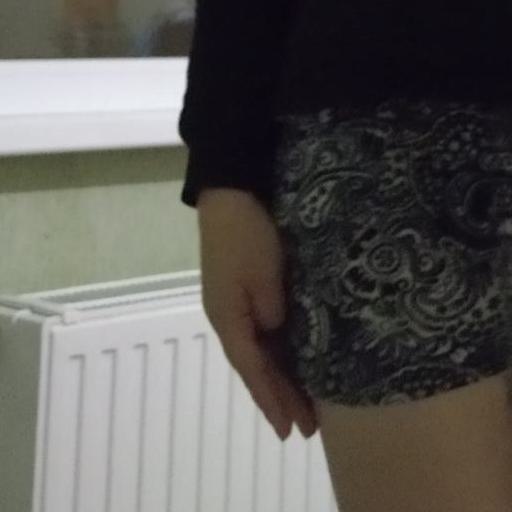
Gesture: no_gesture